TMEM101

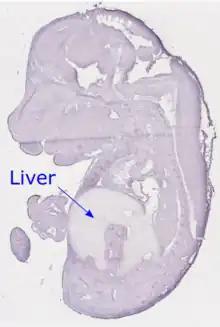
Expression in mouse embryo

A cross section of a mouse embryo that has been stained for TMEM101 mRNA using in situ hybridization techniques shows noticeably lower levels of TMEM101 transcript in the liver than in other tissues.